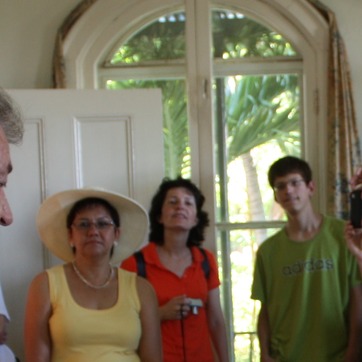
Material: hair